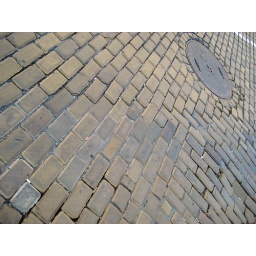
it doesn't look as golden as it did in person, but the bricks in the road actually were kind of dijon mustard yellow